Alexander Fol

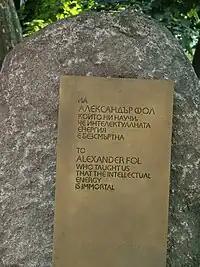
Monument to Alexander Fol in Sofia, Bulgaria.

Alexander Fol (born in Sofia, Bulgaria on July 3, 1933; died in Sofia on March 1, 2006) was a Bulgarian historian and Thracologist. In 1957, he studied history at the University of St. Kliment Ohridski in Sofia and earned a PhD in 1966. He worked as a university lecturer from 1972 and became a professor in 1975. From 1980 to 1986, he served as Minister of Culture and Education of Republic of Bulgaria. His research interests lay in classical Greek and Roman history, the cultural history of southeast Europe and Asia Minor, and Indo-European studies. He is best known for his contributions to Thracology.